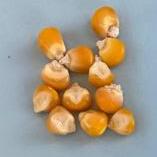
Maize quality: Good